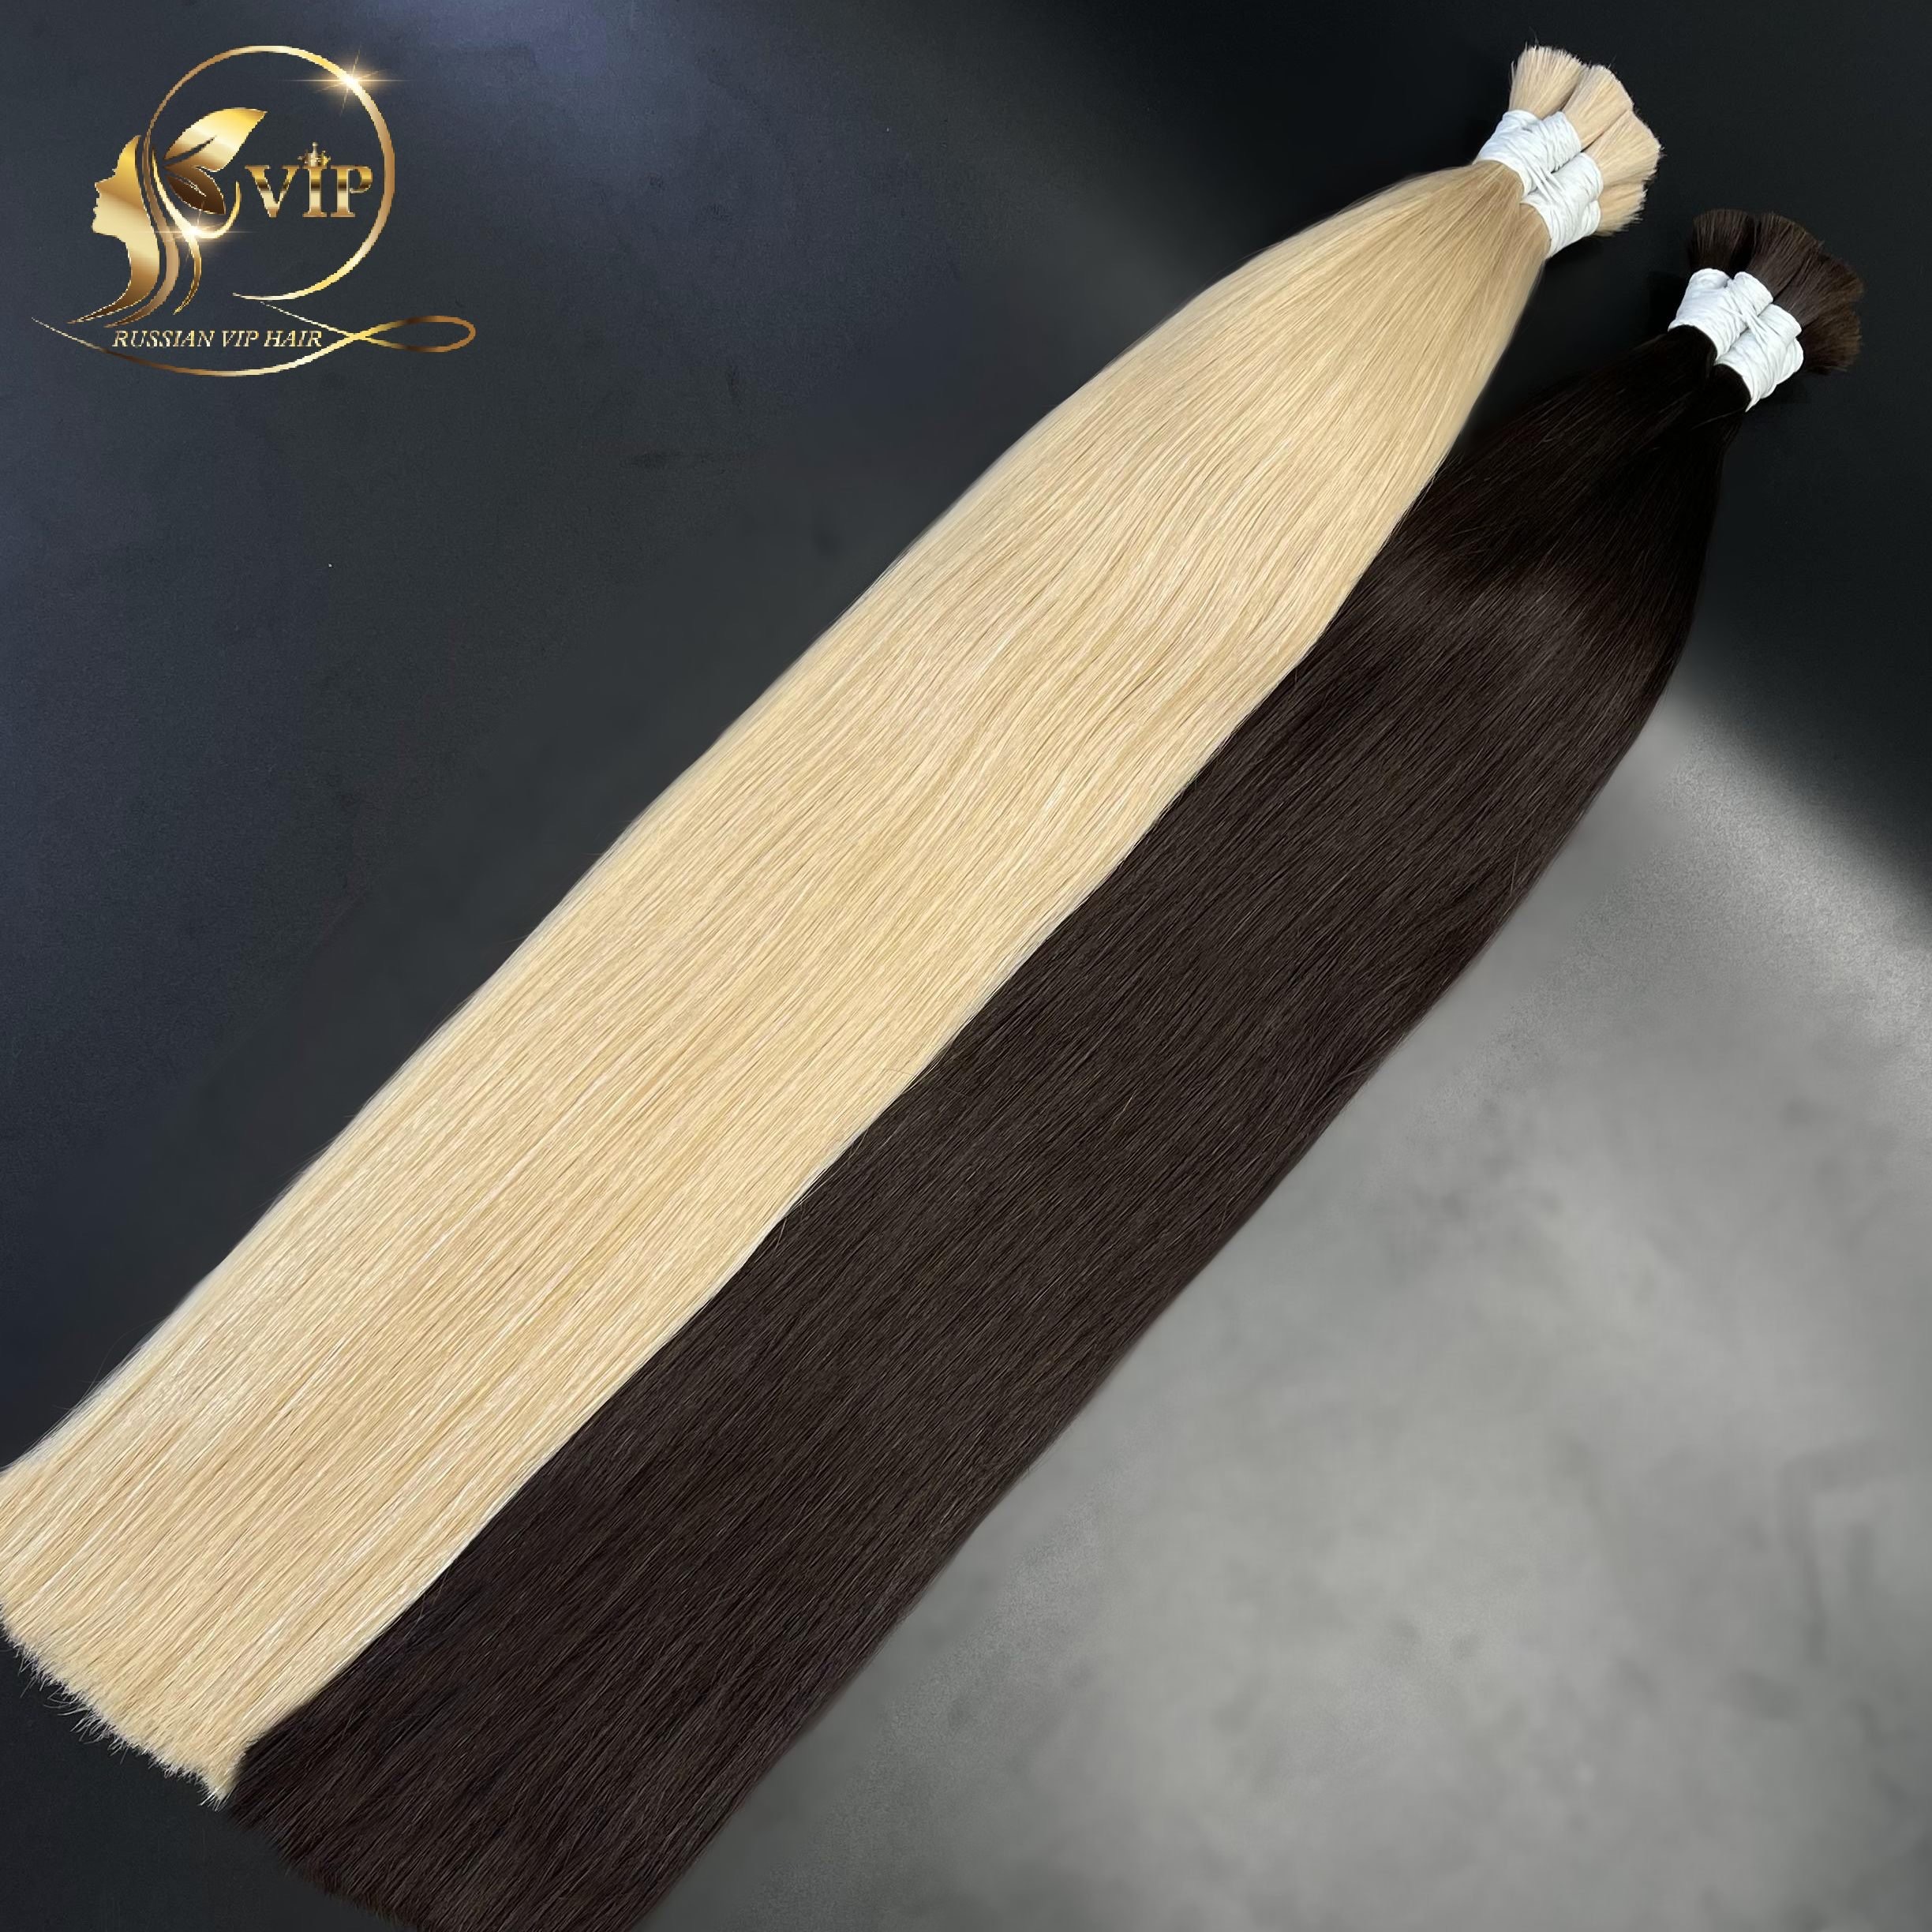
hair, Artificial hair integrations, rope, natural material, yarn, knot